Buddhist art

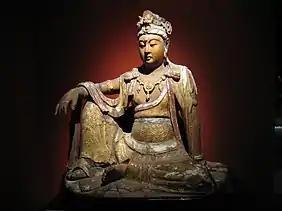
A Chinese wooden Bodhisattva from the Song dynasty (960–1279 CE), in the position of royal ease

The Silk Road transmission of Buddhism to Central Asia, China and ultimately Korea and Japan started in the 1st century CE with a semi-legendary account of an embassy sent to the West by the Chinese Emperor Ming (58–75 CE). However, extensive contacts started in the 2nd century CE, probably as a consequence of the expansion of the Kushan Empire into the Chinese territory of the Tarim Basin, with the missionary efforts of a great number of Central Asian Buddhist monks to Chinese lands. The first missionaries and translators of Buddhists scriptures into Chinese, such as Lokaksema, were either Parthian, Kushan, Sogdian or Kuchean.